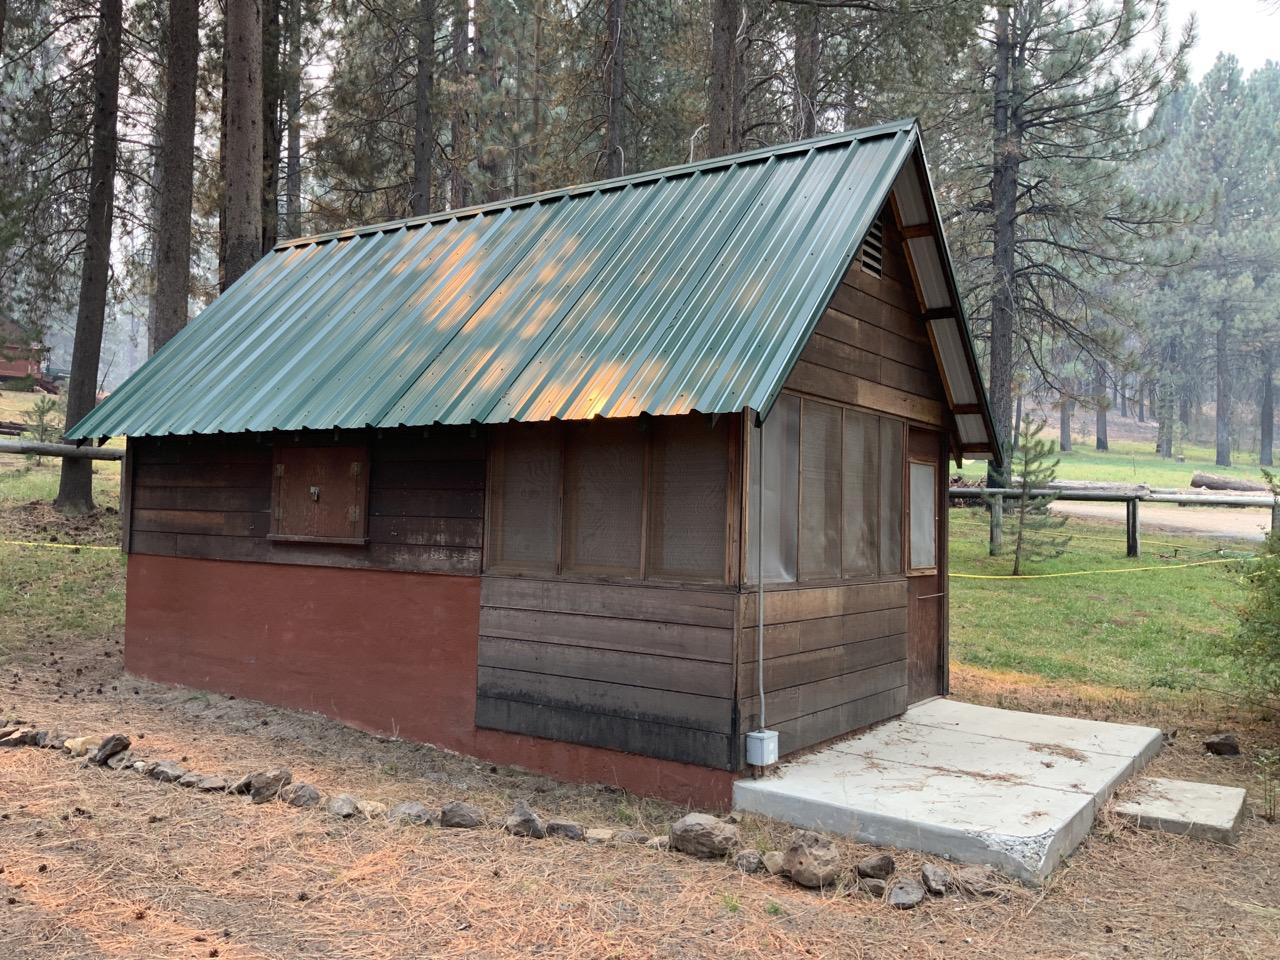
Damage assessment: no_damage